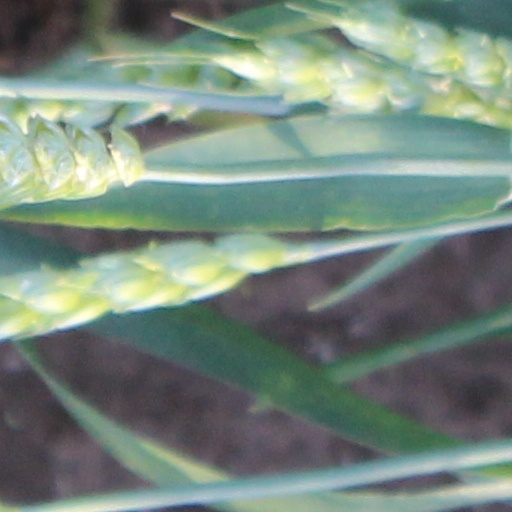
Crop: wheat